Antonio María Oriol Urquijo

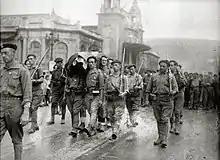
funeral of Fernando Oriol

Following recovery in November Oriol was seconded to the course in Burgos; already as provisional lieutenant he joined the 2nd Company, deployed to unblock encircled Villarreal de Álava, in December. In the first half of 1937 the unit engaged in the Biscay campaign; shuttled to the central front it took part in the battle of Brunete in July. In September, renamed to 8th Requeté Company of Álava, it was deployed in Cantabria; during later combat in Asturias Oriol was already commanding the 1st Section. Following the Northern campaign the company took part in victory parade in Vitoria, to be shuttled to Teruel by the end of 1937. Oriol was wounded for the second time near Mata de los Olmos in March 1938; treated in the hospital, he re-joined his unit in June at the Castellón front. He commanded the section during heavy fightings in Sierra de Pandols during the Battle of Ebro; the campaign earned him an individual Military Medal. In December 1938 the company was deployed in Huesca, to take part in the Catalonia offensive in early 1939. In March promoted to capitán de infantería, Oriol finished the war commanding his unit near Cartagena.